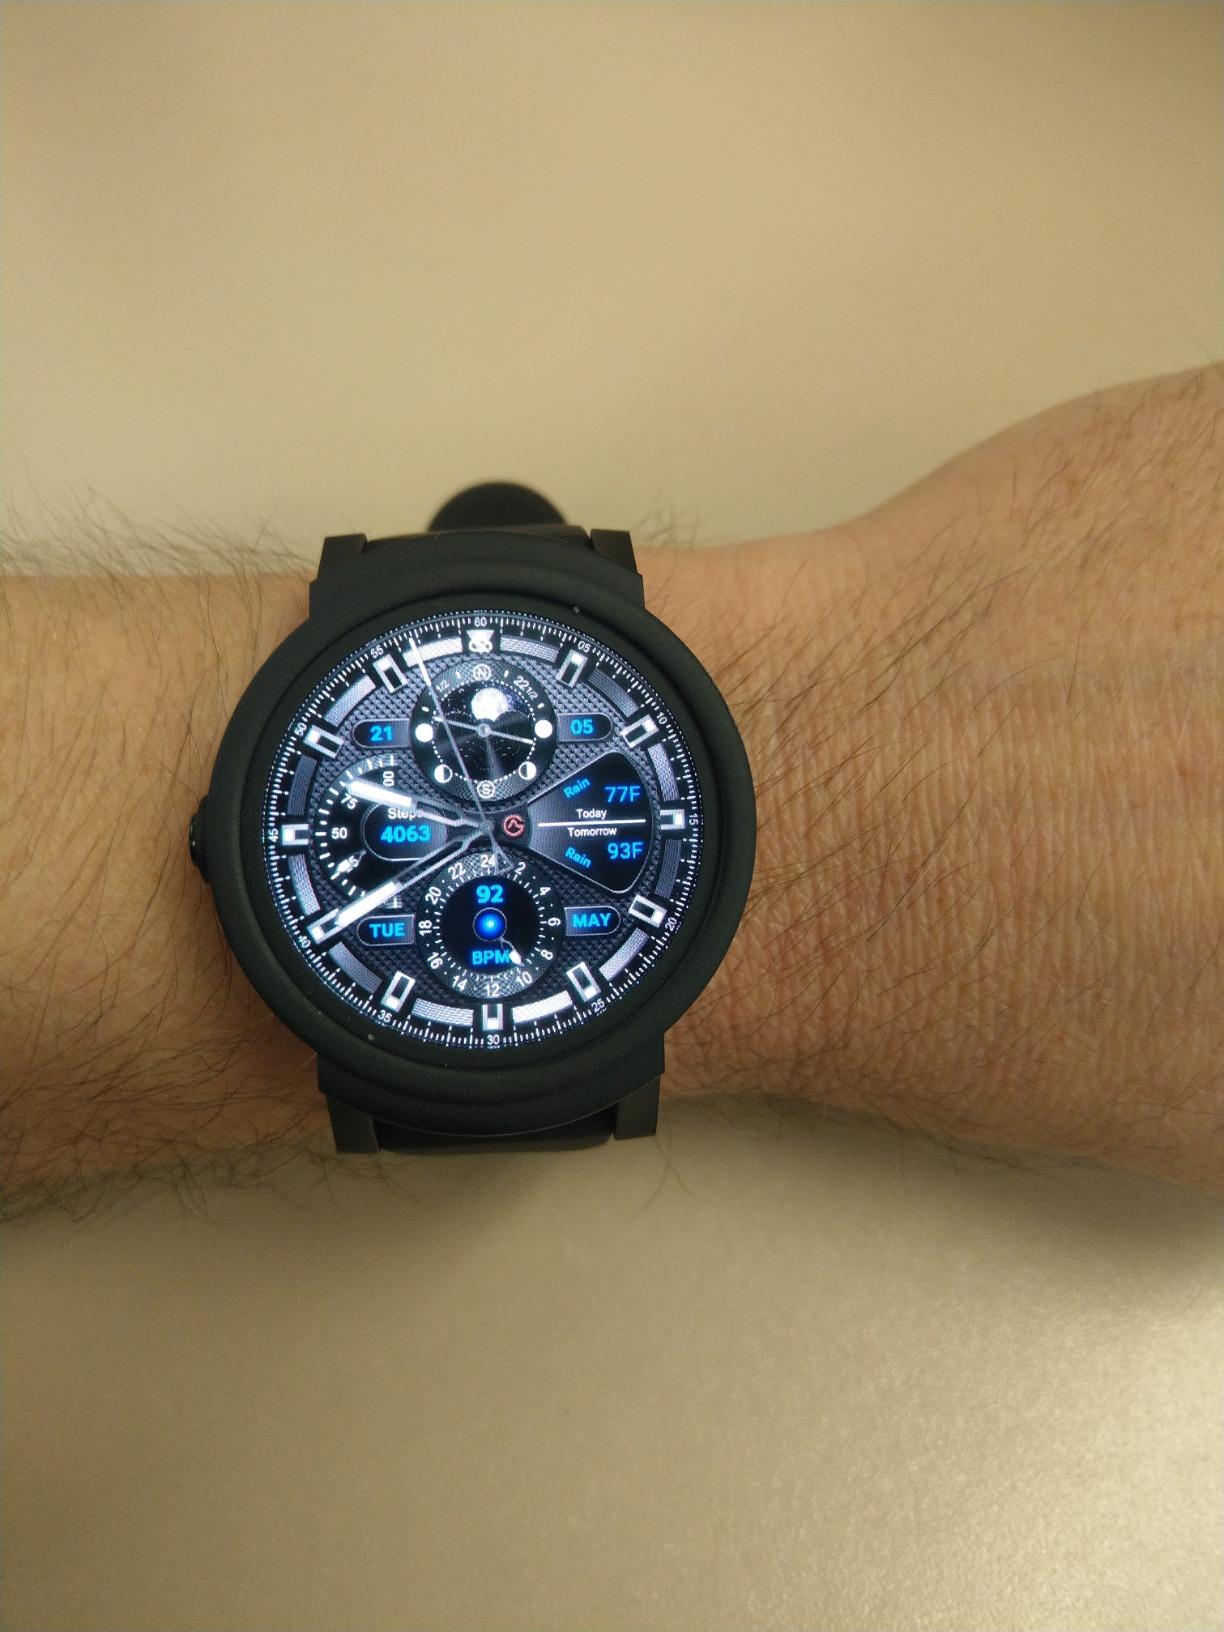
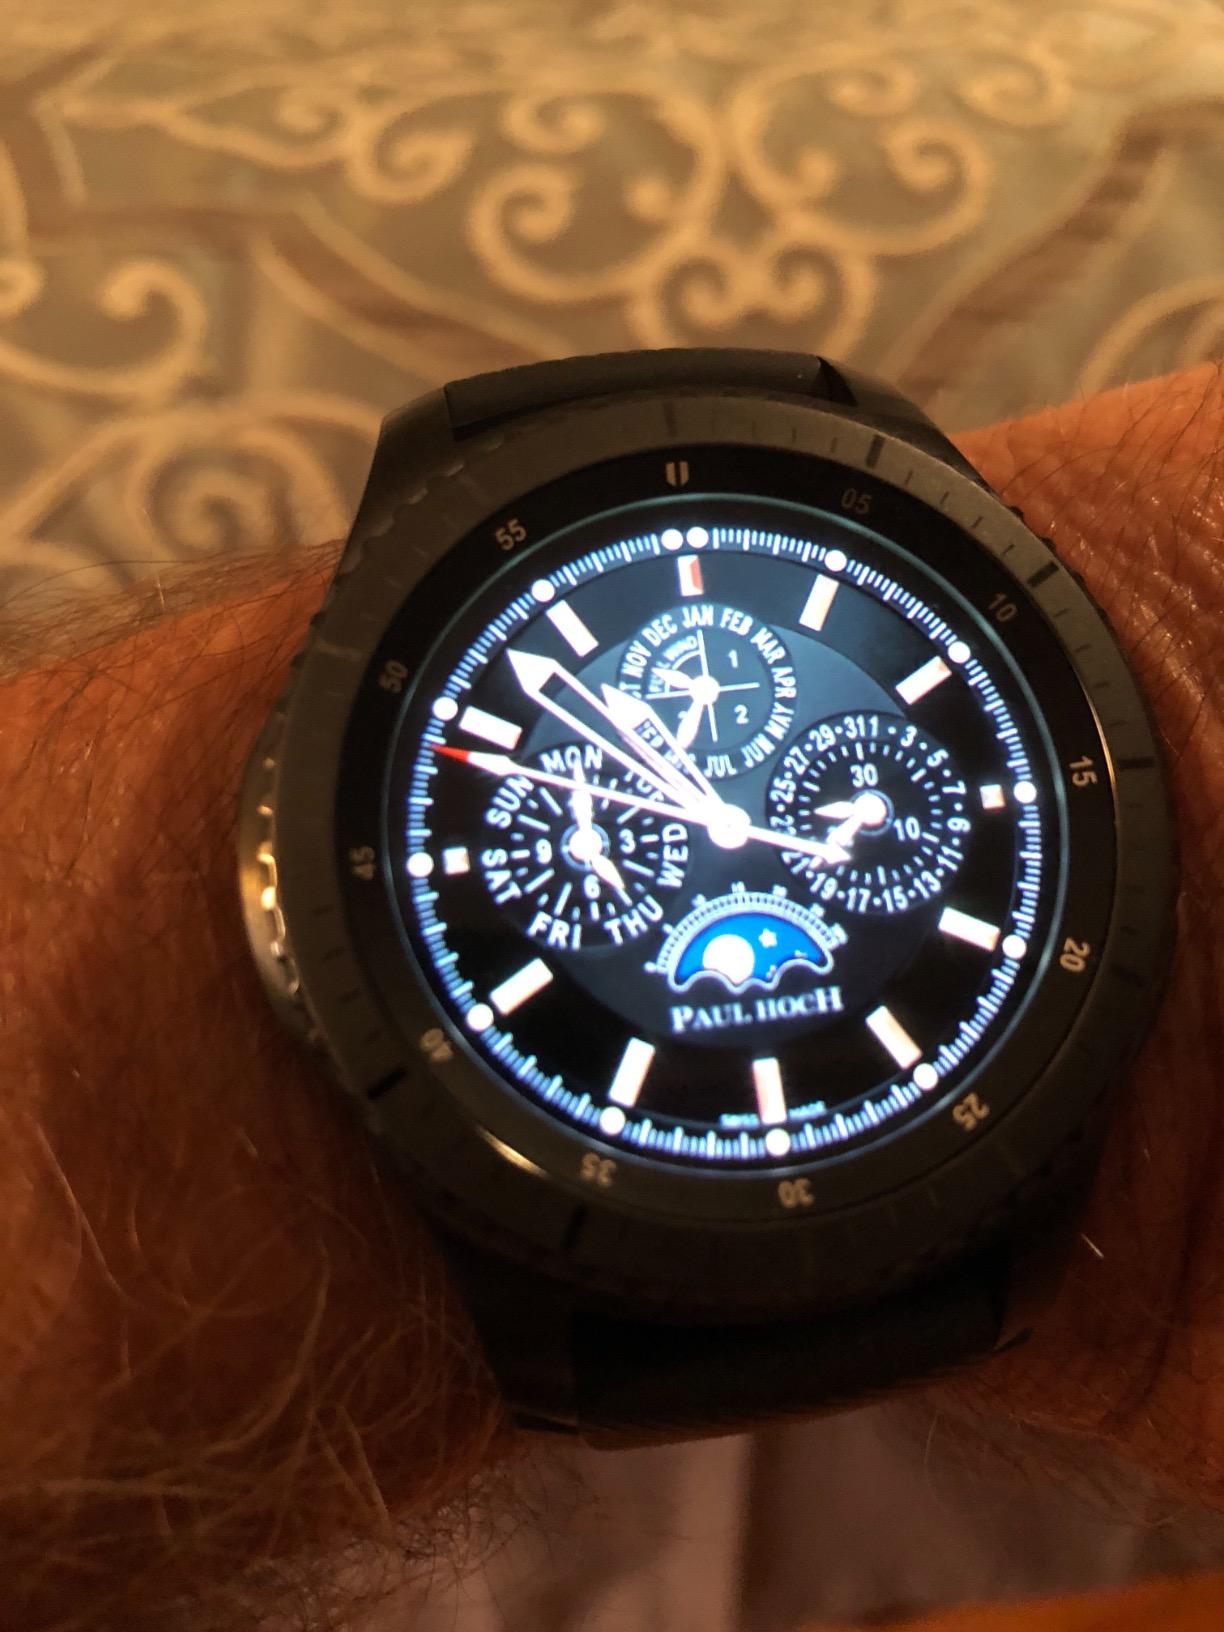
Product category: smartwatch
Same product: no